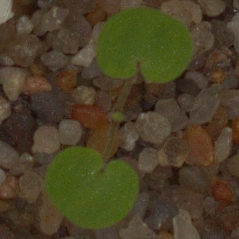
Label: smallflowered_cranesbill